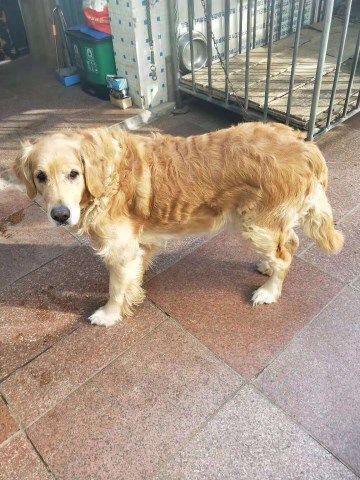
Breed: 5355-n000126-golden_retriever